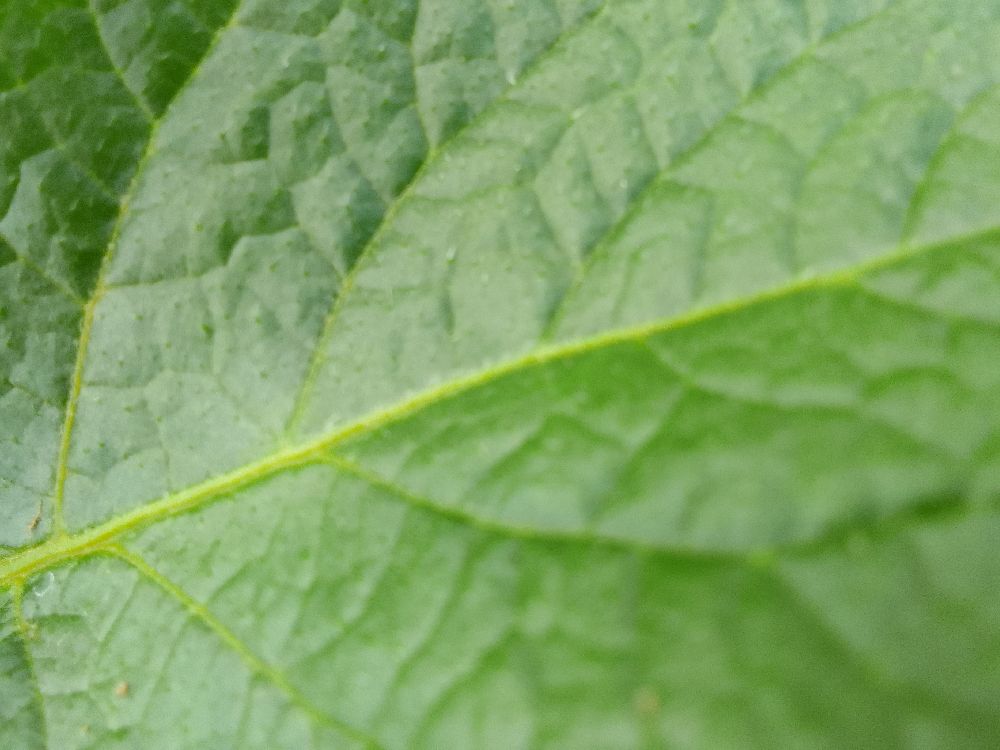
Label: Healthy